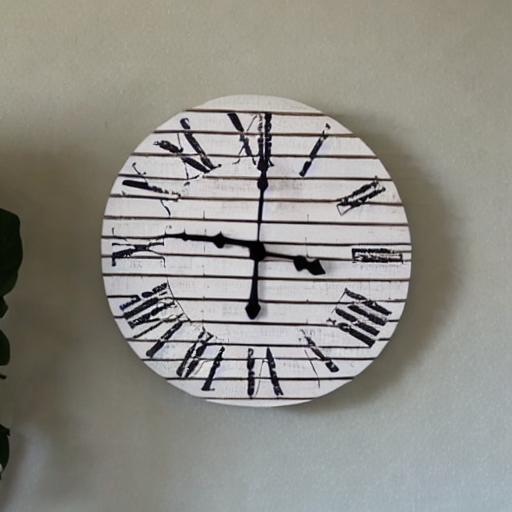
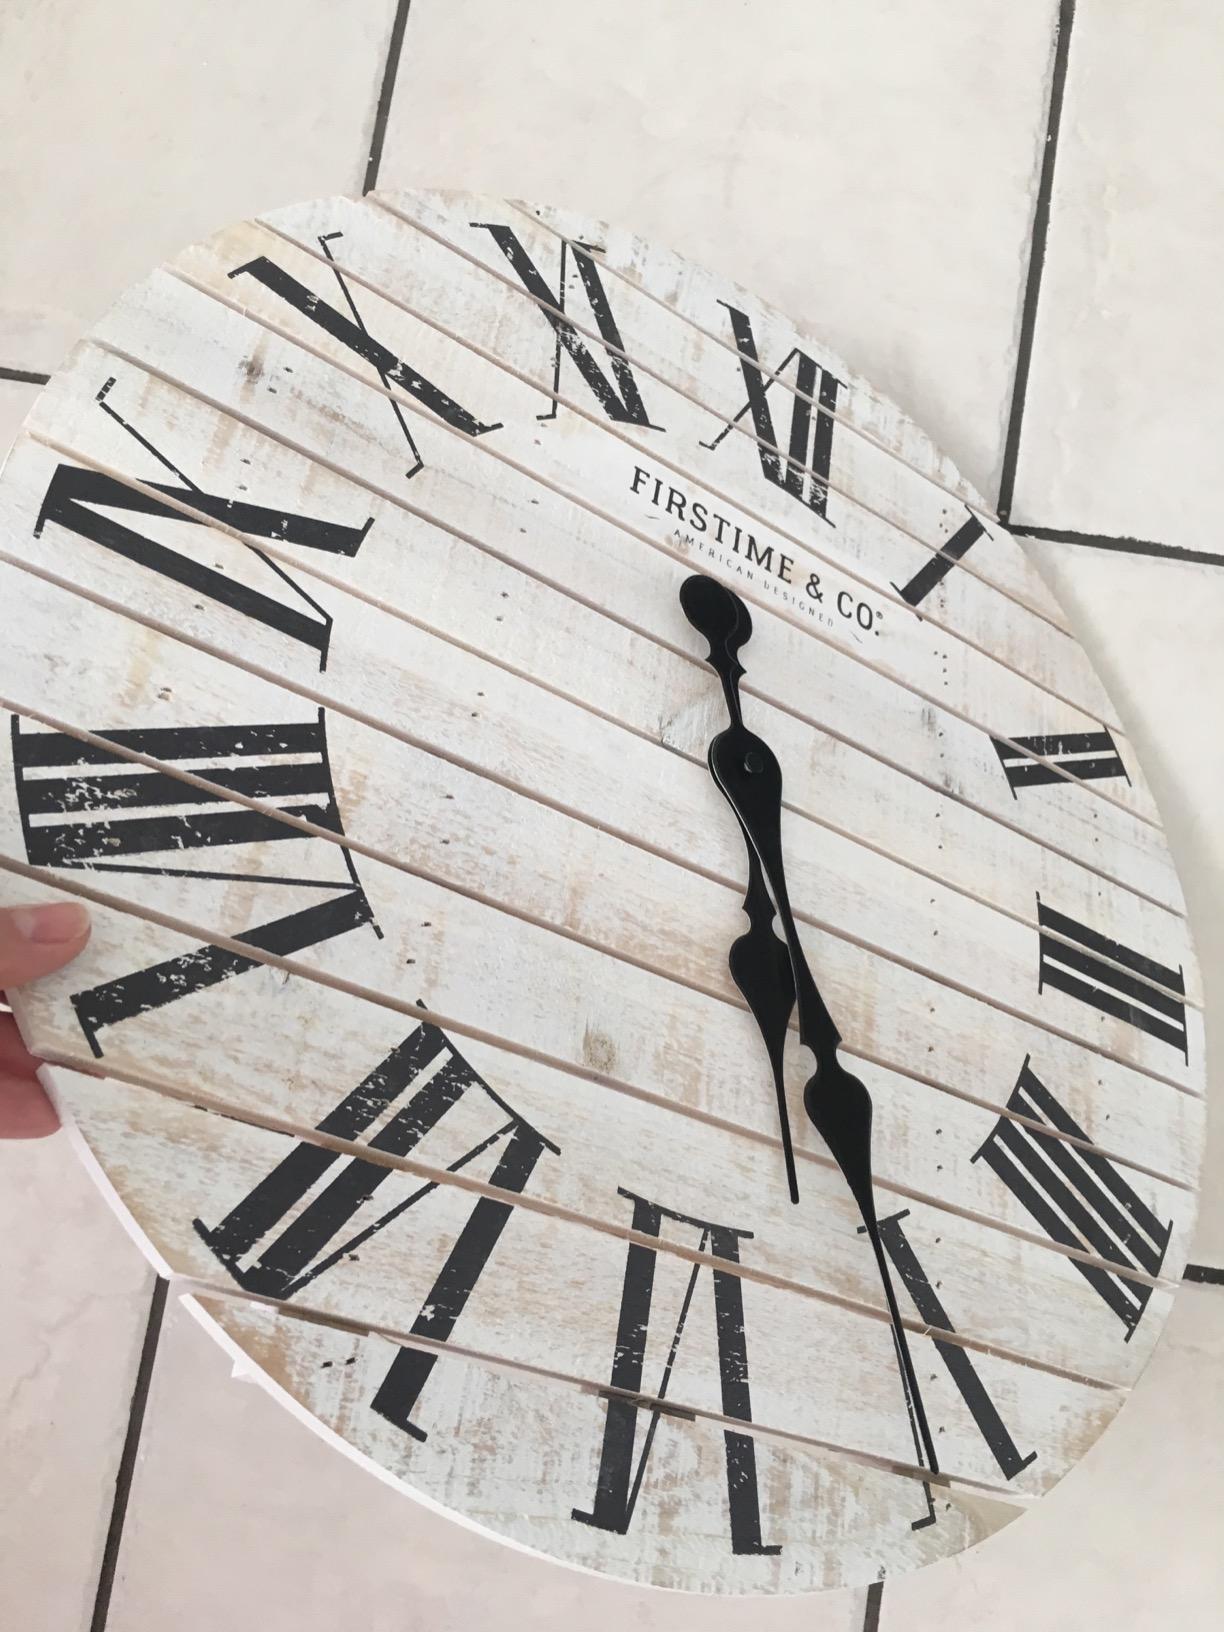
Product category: clock
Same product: no